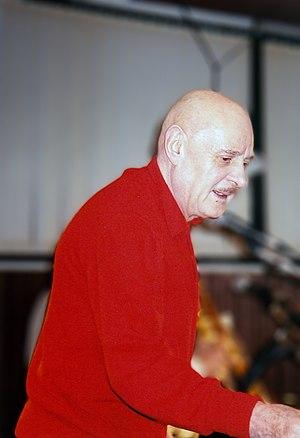
Le Professeur Choron en concert le 7 et le 8 décembre 1996, à la Maison de la culture Louis Aragon d'Hagondange, avec le groupe Tes Baisers ont le Goût de la mort.
Georget Bernier, dit le professeur Choron ou Georges Bernier, est un écrivain, journaliste satirique, humoriste et chanteur français, né le 21 septembre 1929 à La Neuville-aux-Bois et mort le 10 janvier 2005 à Paris. Créateur et animateur de plusieurs journaux, il est notamment le cofondateur des magazines Hara-Kiri et Charlie Hebdo. Son pseudonyme provient de la rue Choron où se trouvaient les premiers locaux de Hara-Kiri.
Charlie Hebdo est un journal hebdomadaire satirique français fondé en 1970 par François Cavanna et le professeur Choron. Il fait une large place aux illustrations, notamment aux caricatures politiques, et il pratique aussi le journalisme d'investigation en publiant des reportages à l'étranger ou sur les domaines les plus divers : les sectes, les religions, l'extrême droite, l'islamisme, la politique, la culture. Le journal paraît tous les mercredis. Il a publié également des hors-séries à périodicité variable.
Hara-Kiri est un magazine, créé en 1960 par une équipe dont les principaux animateurs étaient François Cavanna et Georget Bernier dit « professeur Choron ». Ce journal satirique au ton cynique, parfois grivois, bénéficia d'un soutien télévisé discret de la part du réalisateur Jean-Christophe Averty et connut un succès relativement important en France, à l'histoire riche en publicités radiophoniques provocantes et entrecoupée de quelques interdictions. Le magazine est d'abord vendu par colportage sur les trottoirs pour arriver dans les kiosques à la fin de la même année.